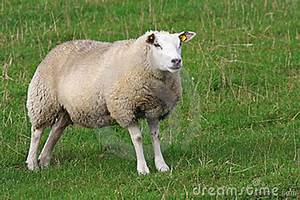
Label: pecora